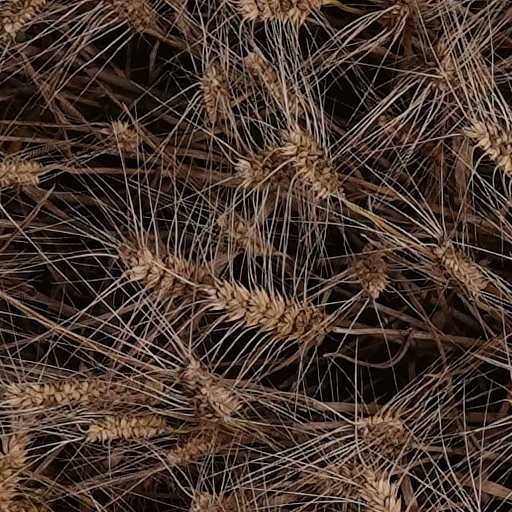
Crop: wheat